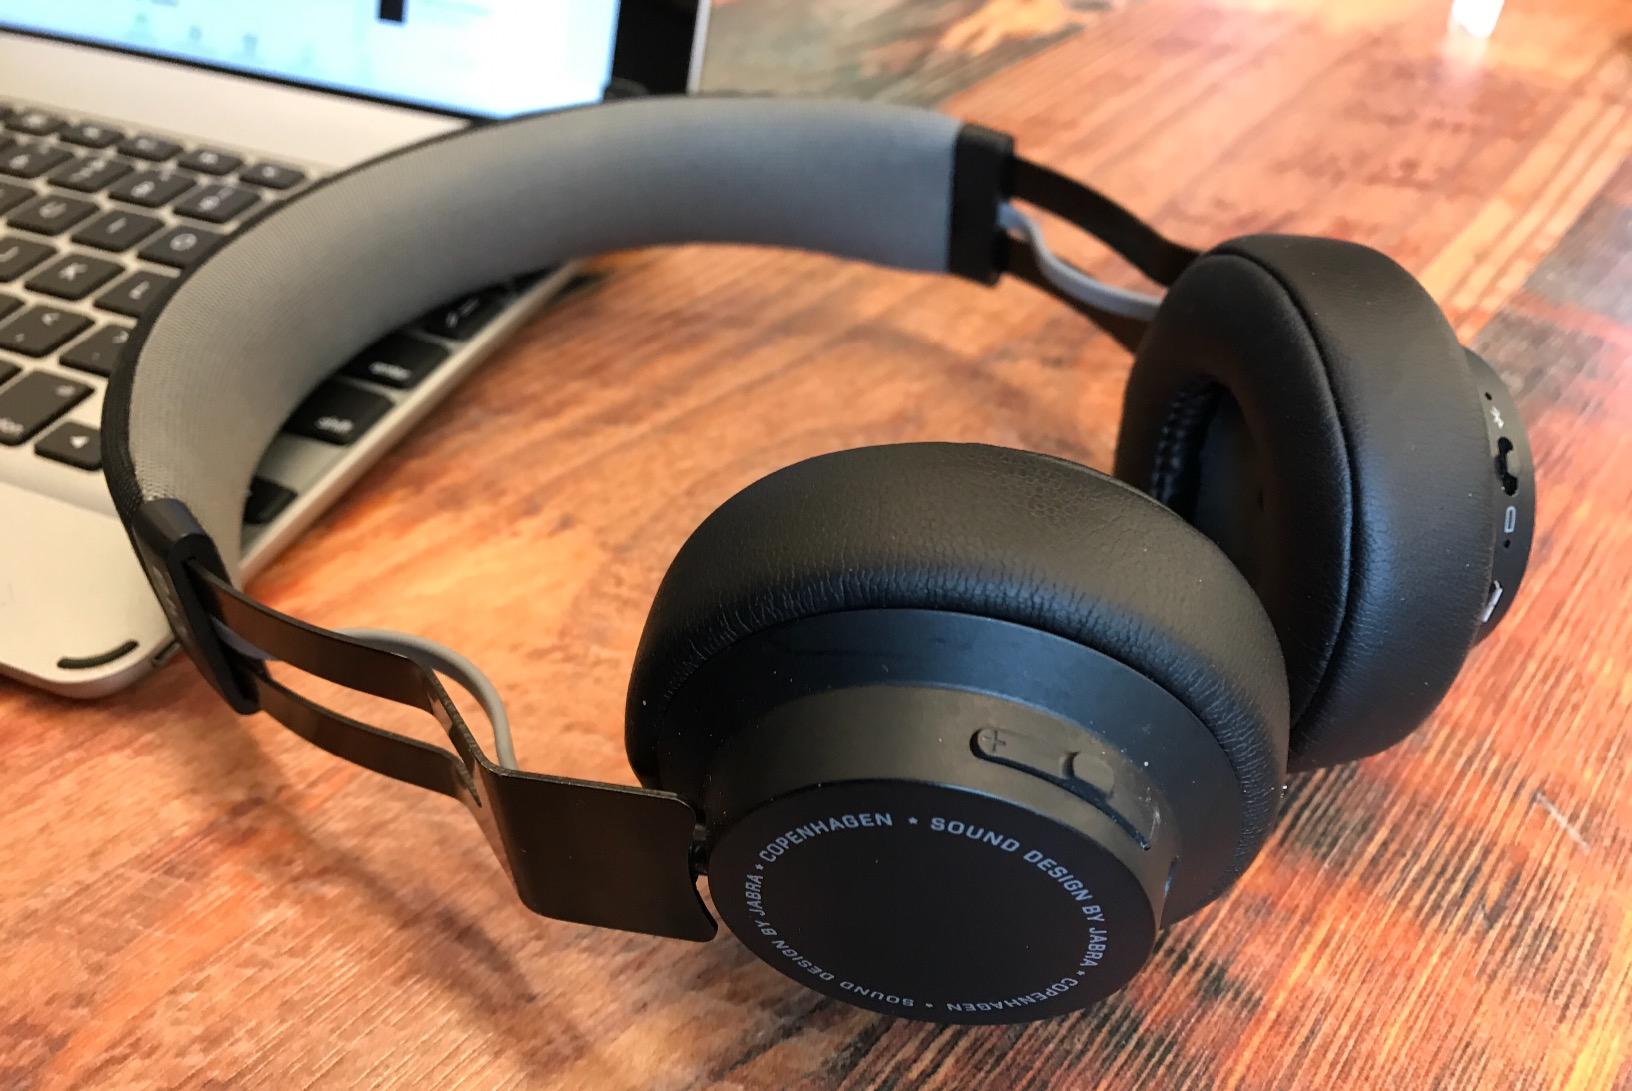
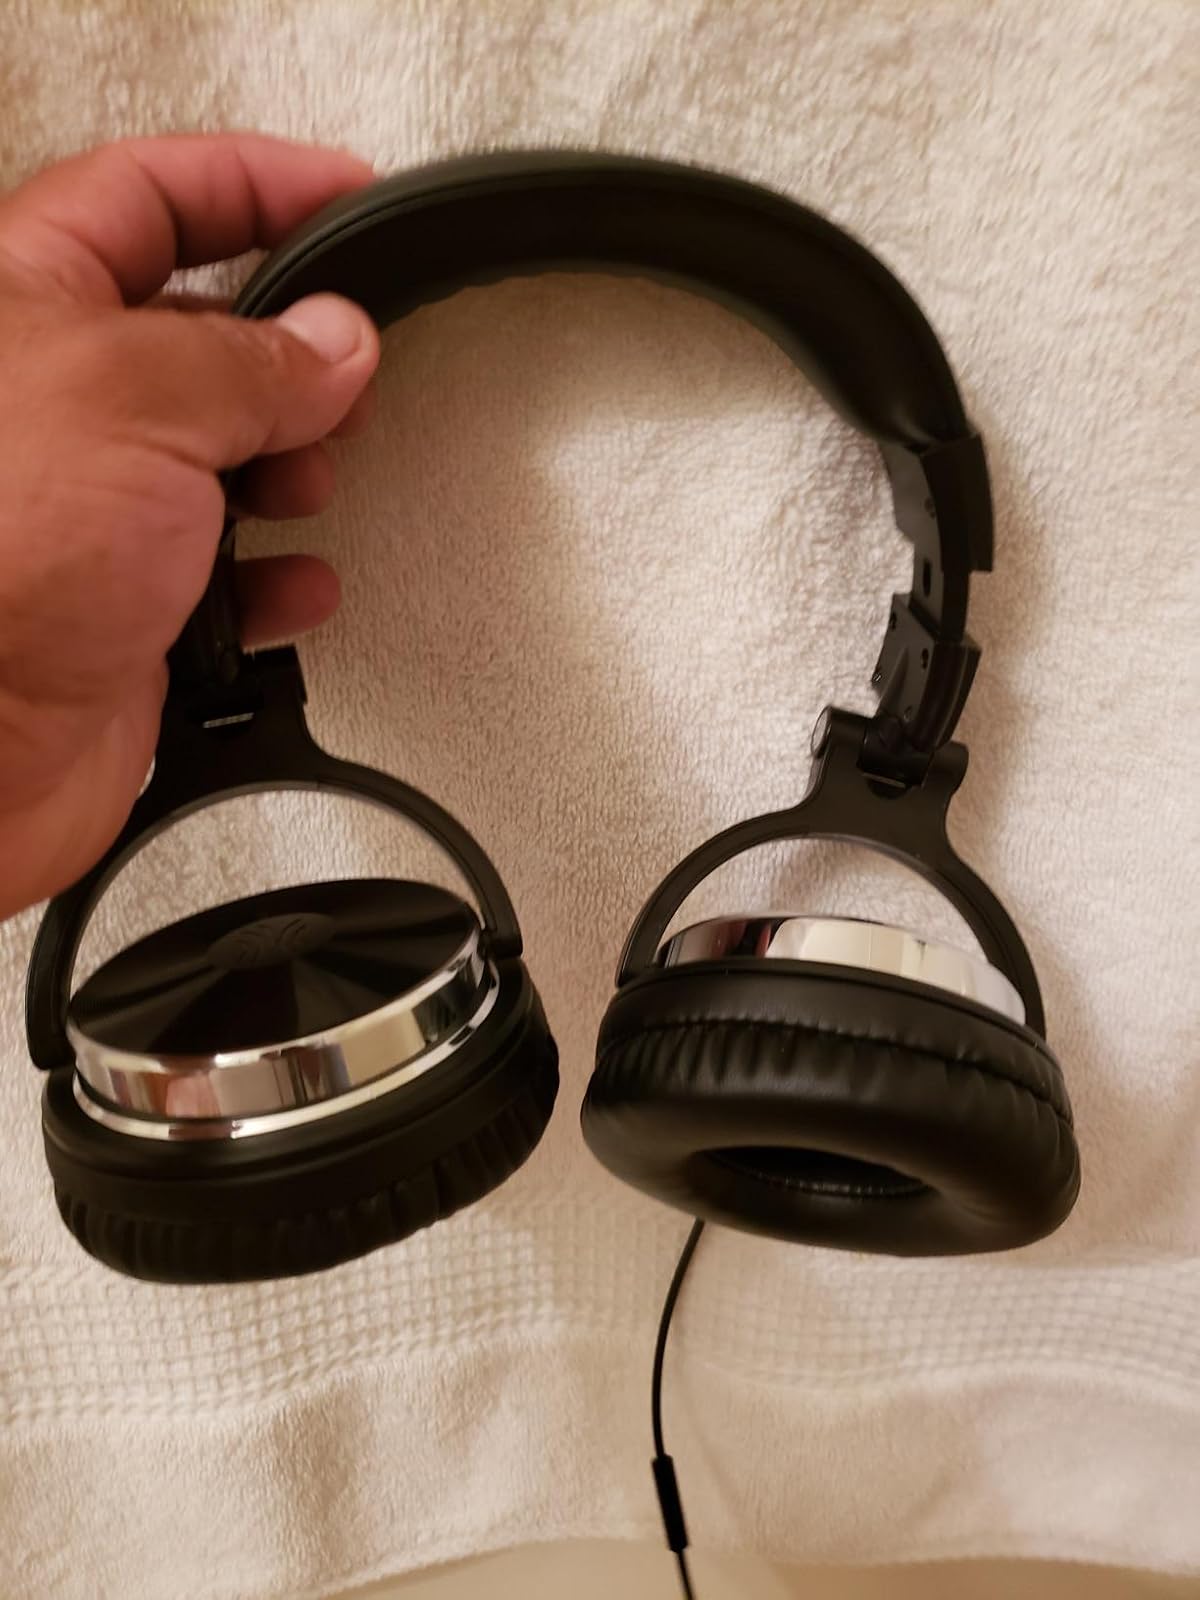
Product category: headphones
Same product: no